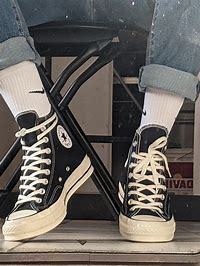
Brand: Converse
Model: Chuck 70